Australian Competition and Consumer Commission

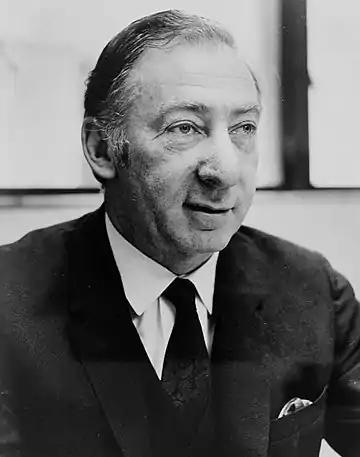
Senator, Attorney-General and High Court Justice Lionel Murphy

Murphy is acknowledged as having completely changed the previous approach regarding trade practices in Australia. For the first time in Australian federal law, his Trade Practices Bill, which was passed on 6 August 1974, introduced offences related to monopolisation, exclusive dealing, price discrimination, resale price maintenance, restraints of trade by agreement, anti-competitive mergers, misleading advertising, coercive sales conduct, pyramid selling, and the sale of unsolicited goods.